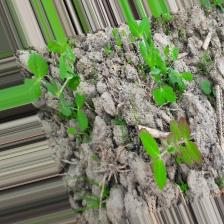
Label: Lentil Rust